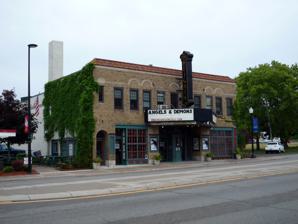
Building: Heights Theater
Country: United States of America
Year built: 1926
Movie theater in Columbia Heights, Minnesota, United States Heights Theater Address 3951 Central Ave NE, Columbia Heights Coordinates 45°02′23″N 93°14′49″W / 45.03977°N 93.24699°W / 45.03977; -93.24699 Type Indoor movie theater Construction Built 1926 Renovated 1990s Website heightstheater.com The Heights Theater is a historic theater in Columbia Heights, Minnesota . The theater touts itself as "the Twin Cities' longest continuously operated show house." Location It is located at 3951 Central Avenue N.E. in Columbia Heights, two blocks north of the Minneapolis border. History The theater was built in the Beaux Arts style in 1926. According to the theater's website, "The Heights has survived at least three fires, one bombing and 'The Big Blow of 1949' when a Fridley tornado twisted the tower sign." The Heights Theater originally ran vaudeville acts as well as first-run movies. During the 1980s and early 1990s, the theater was left in disarray though it remained open. It ran late-run movies at a discount price. The City of Columbia Heights supposedly recommended the theater to be condemned. Tom Letness and David John Holmgren purchased the theater in 1998. The two men, who also owned the neighboring Dairy Queen, finished renovations at The Heights in the mid-1990s. They reintroduced a Wurlitzer pipe organ courtesy of local radio station WCCO-AM . The renovation also included the addition of "antique chandeliers are suspended from the ceiling restored with 2600 Egyptian lead crystals", as well as new carpet, remodeled bathrooms and a new lobby. The outside of the theater was renovated thanks to the theater's original blueprints that were discovered by the University of Minnesota. Today the theater runs first-run films as well as special events. The Heights Theater also adorns the street light banners that welcome people to Columbia Heights. References